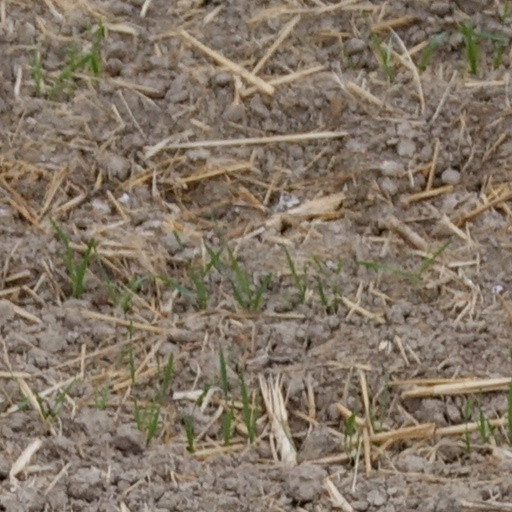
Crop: wheat